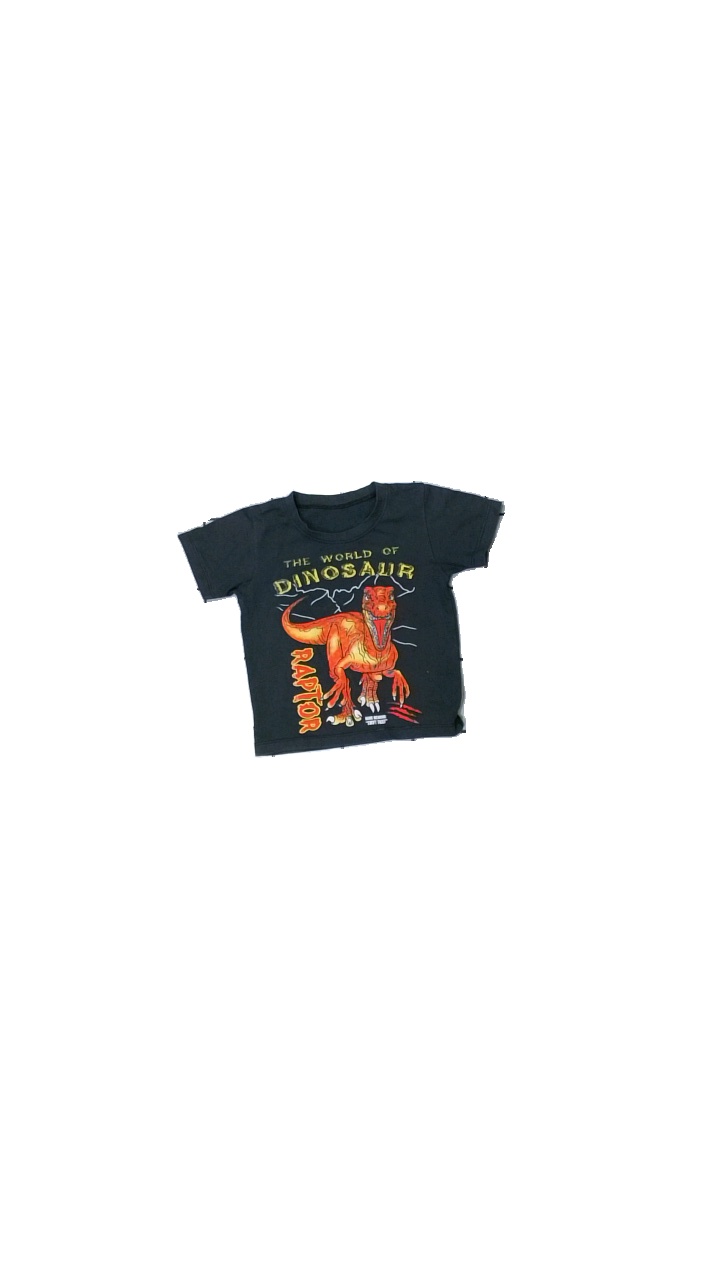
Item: T-shirt (Children)
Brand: Missing
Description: Grey t-shirt with print
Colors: Grey, Red, Yellow
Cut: Regular, C-collar
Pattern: Other
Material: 75% Polyester 25% Cotton
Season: All
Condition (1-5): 5
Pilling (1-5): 5
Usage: Reuse
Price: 50-100